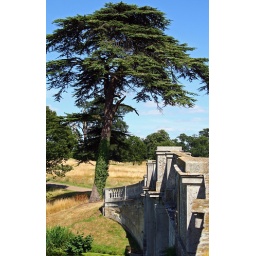
The beauty of the bridge is enhanced by the lovely ornamental trees in Brocket Park.